George Nagobads

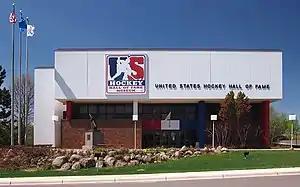
Hall of Fame building exterior

Nagobads was known as the "hockey doc" during his 34-year tenure with the Minnesota Golden Gophers men's ice hockey team. He was made the namesake of the Dr. V. George Nagobads Unsung Hero Award in 1978, at the recommendation of Herb Brooks for annual recognition of a player on the team.